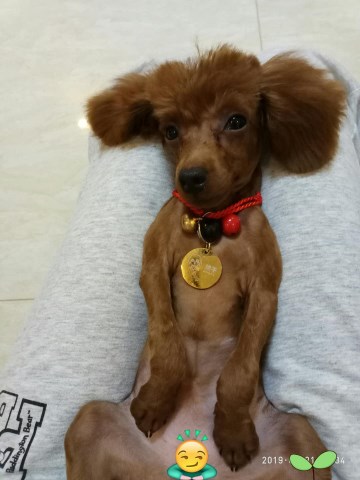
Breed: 2925-n000114-toy_poodle